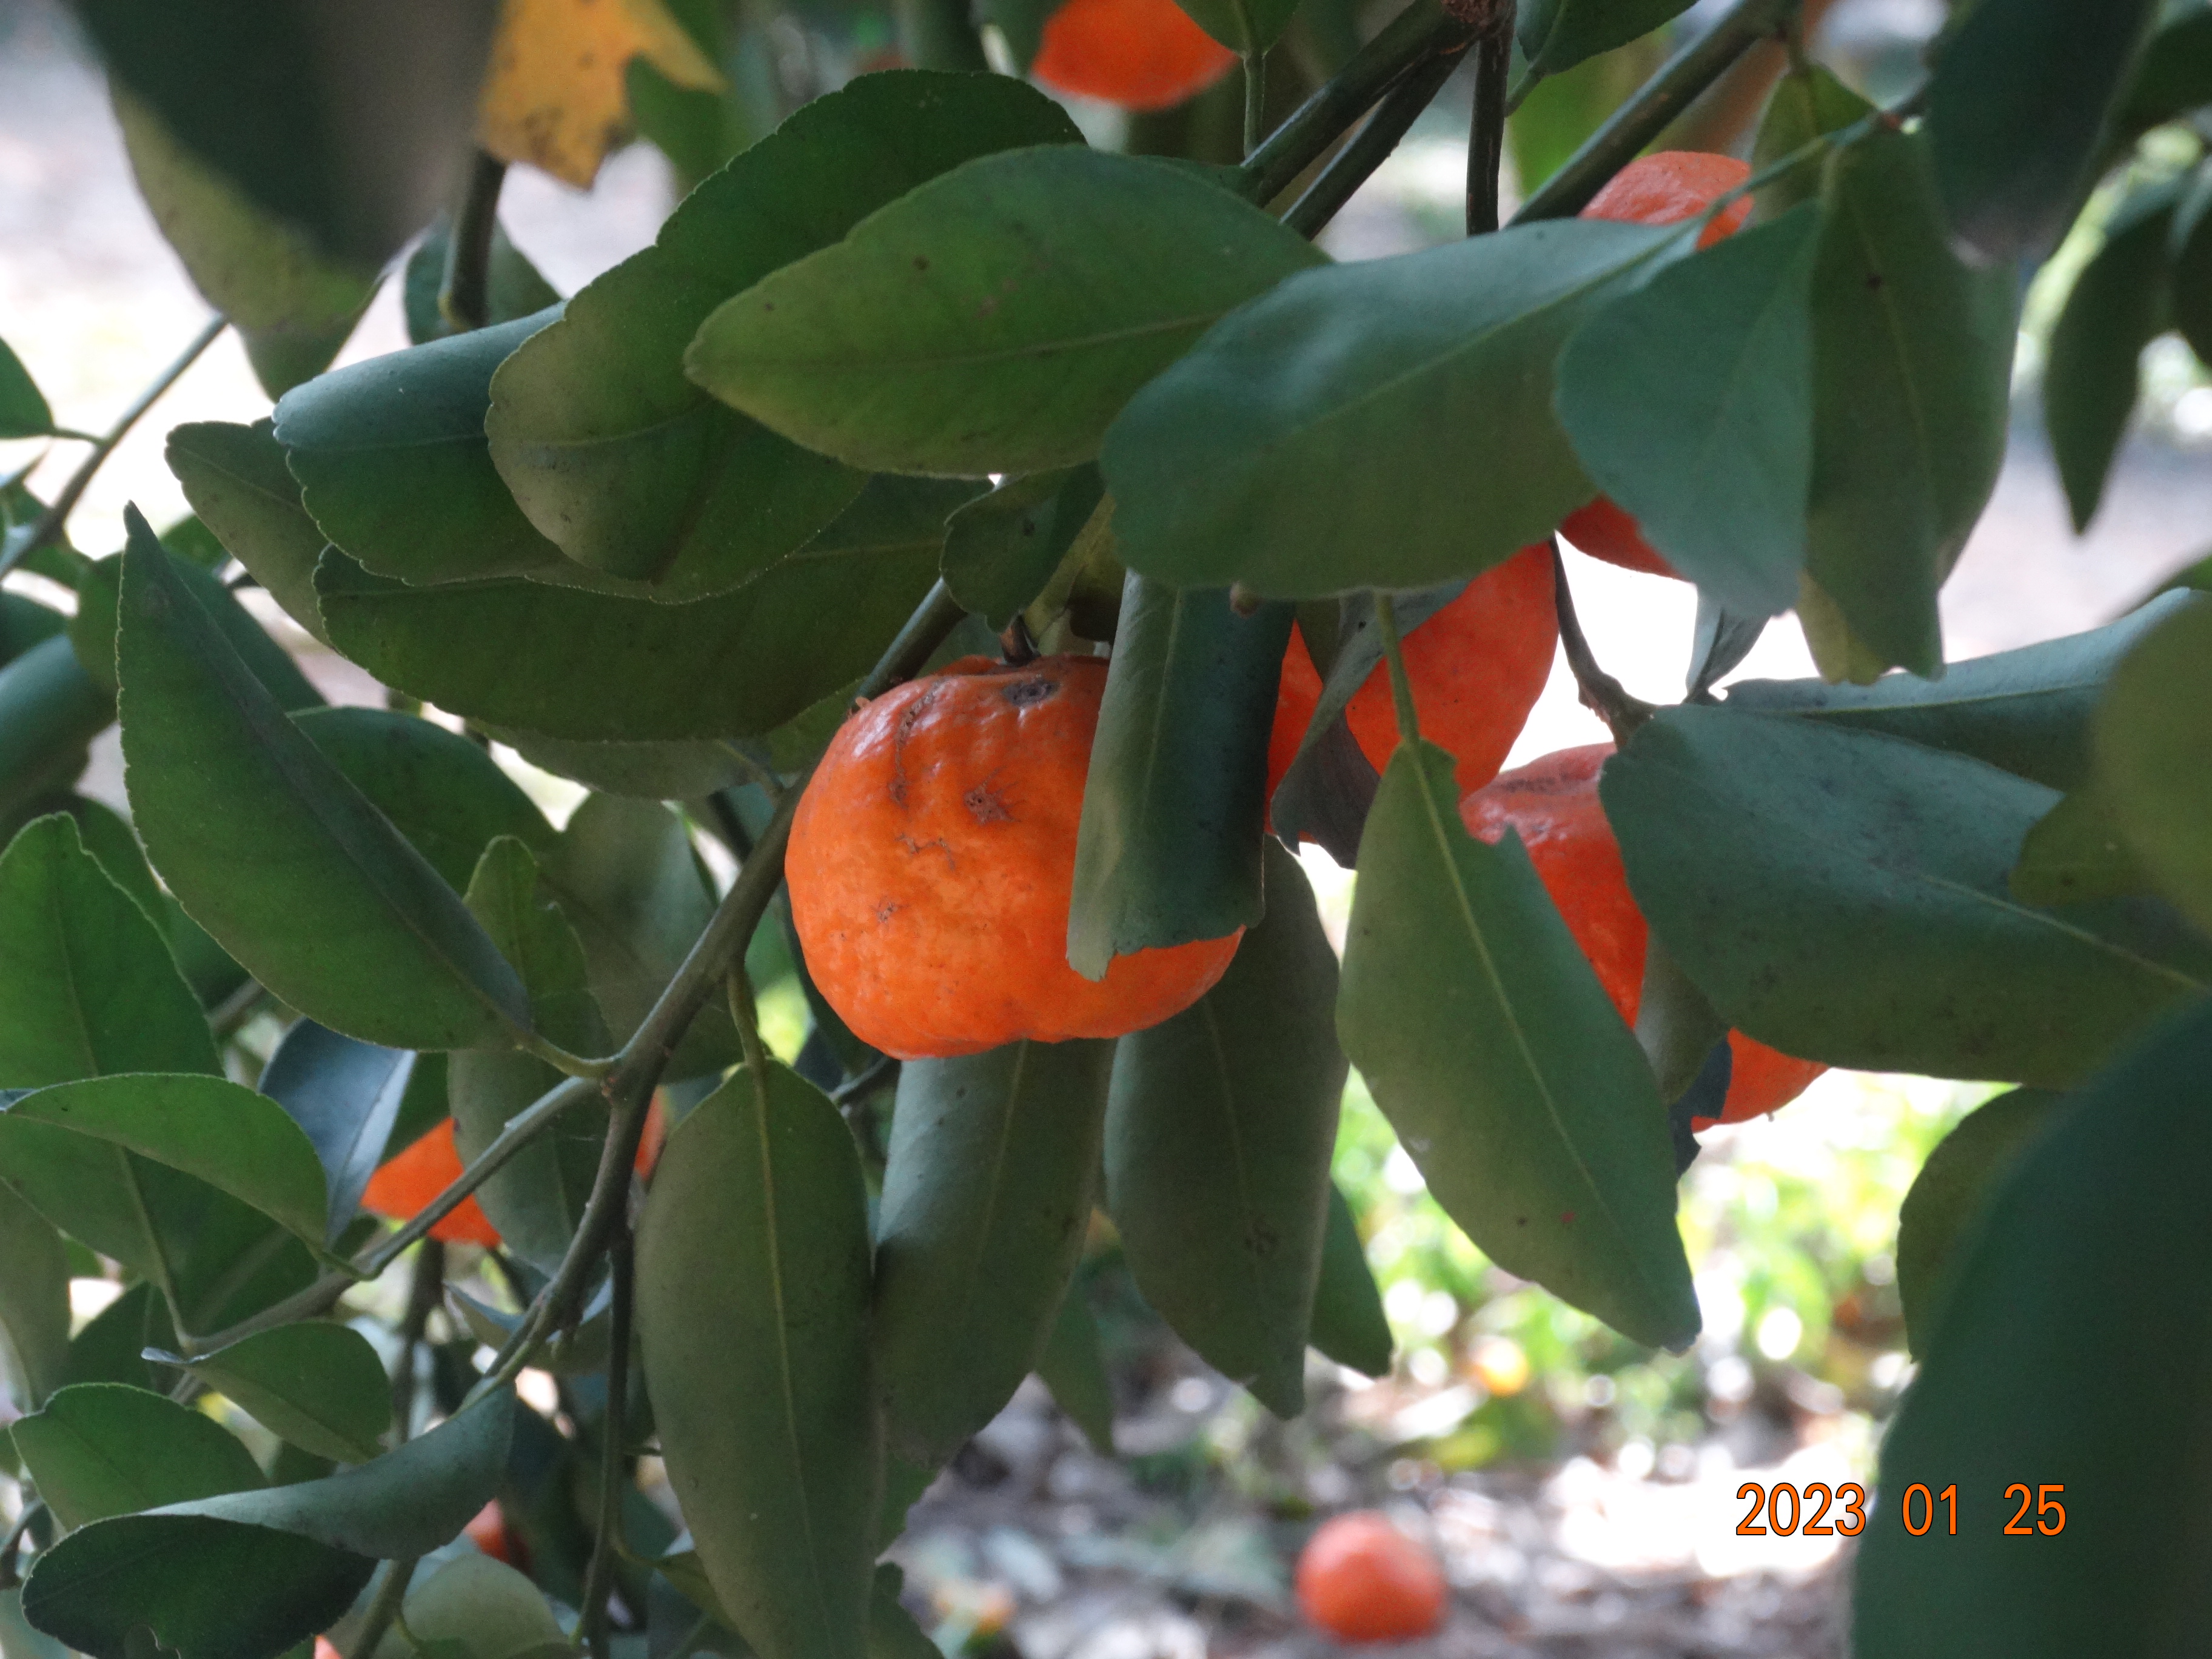
Citrus fruit variety: tangerine